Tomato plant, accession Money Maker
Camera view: horizontal (90 deg, fisheye); turntable rotation: 330 degrees
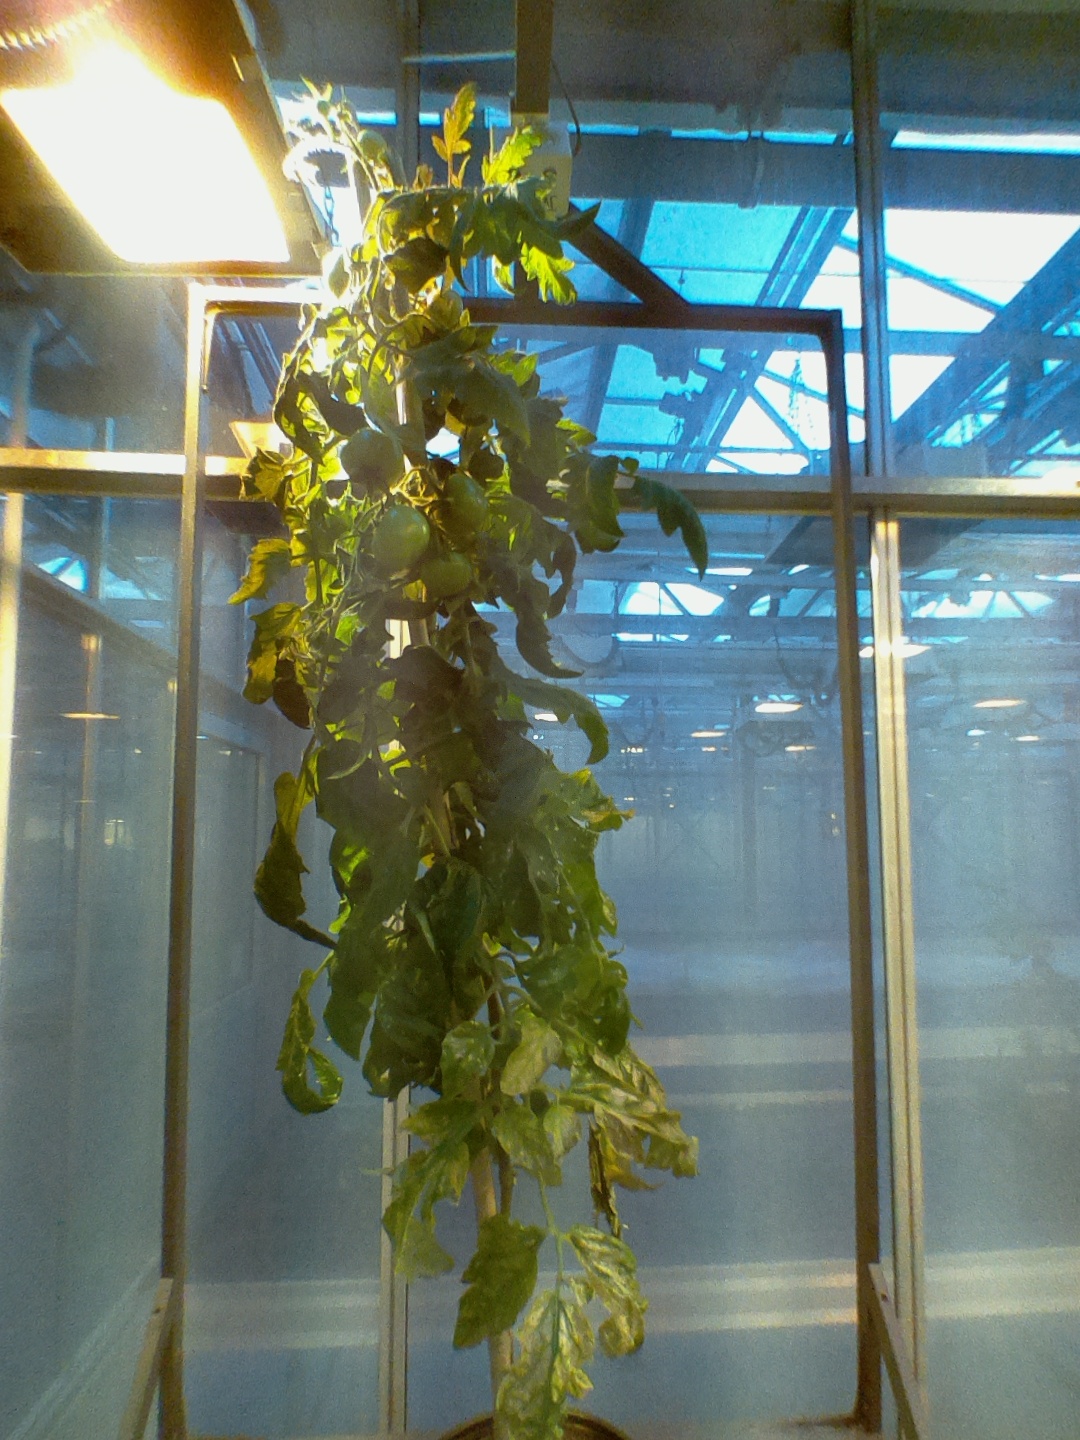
BBCH growth stage 75: 50%-60% of final fruit size